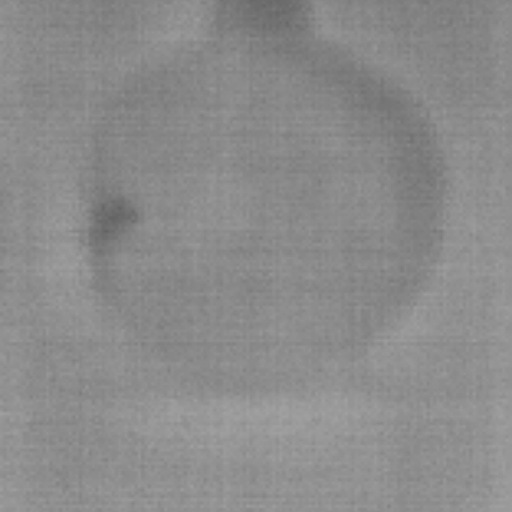
Label: Minor Defect